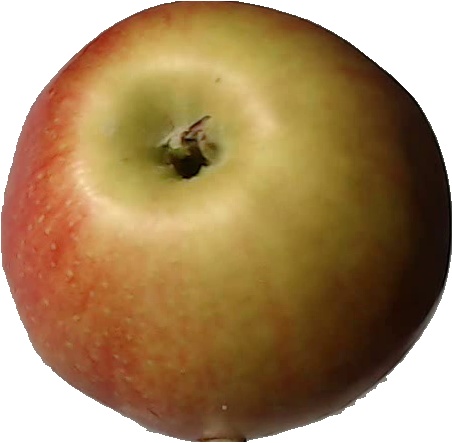
Label: apple_red_2